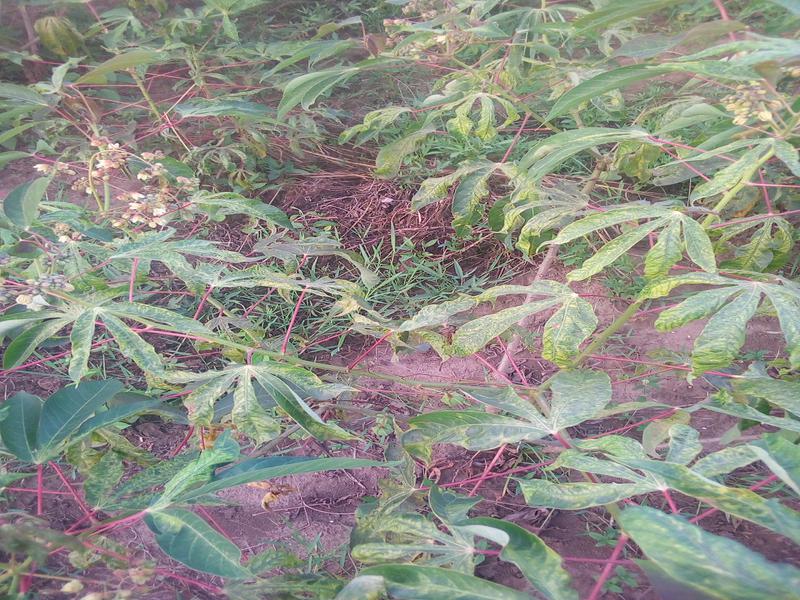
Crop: cassava
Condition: mosaic_disease